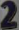
Number: 2